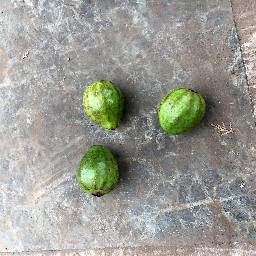
Fruit: Guava
Quality: Good